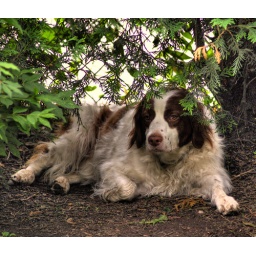
Milo, our male brittany spaniel strategically located in the backyard.